Last Evenings on Earth

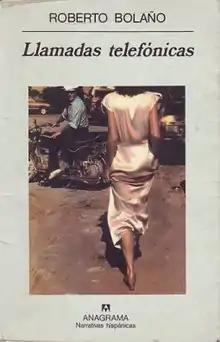
First edition (Spanish)

Last Evenings on Earth ("Llamadas Telefonicas" in Spanish) is a collection of short stories by the Chilean author Roberto Bolaño, published in 1997 with a translation into English by Chris Andrews published in 2006. The stories in this volume were selected from two Spanish-language collections, "Llamadas Telefonicas" (1997) and "Putas Asesinas" (2001). The remaining stories in these two collections were later gathered in "The Return".